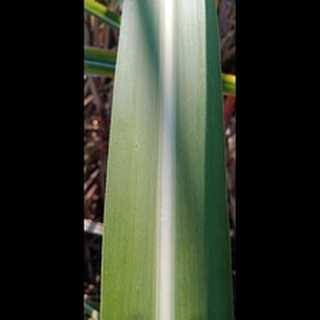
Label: healthy_sugarcane